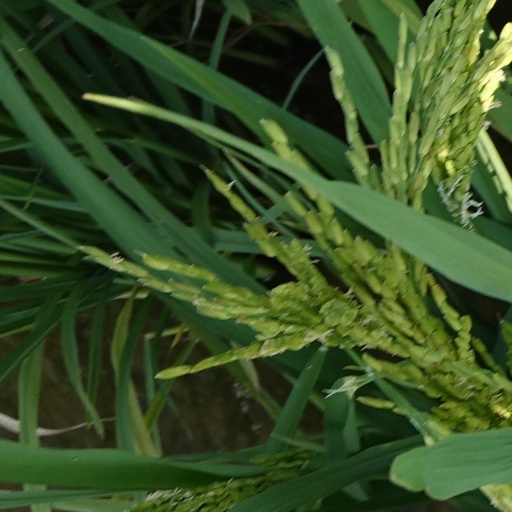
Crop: rice